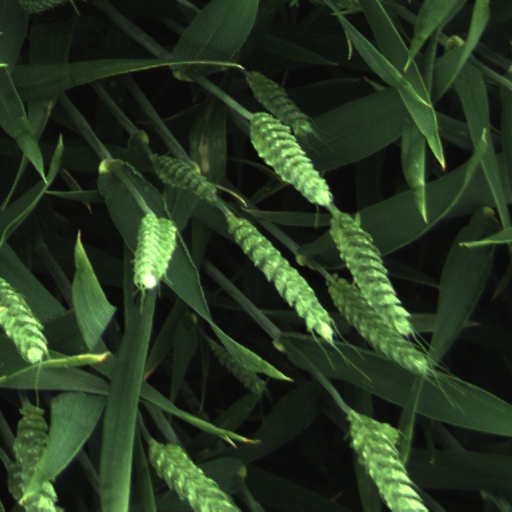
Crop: wheat